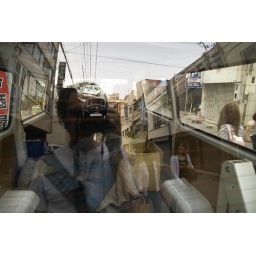
reflection in mini van window